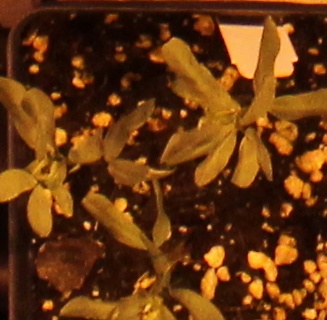
Label: Lentil